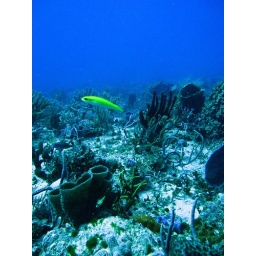
again, in cancun. this was pretty deep so most of the colors were gone so this yellow fish stood